FC AP Brera Strumica

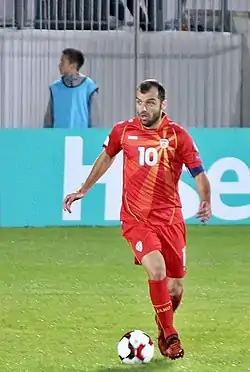
Goran Pandev, the clubs founder.

The club was founded in 2010 as FK Akademija Pandev by the Macedonian football player Goran Pandev, after whom the academy was named. As of 2014, AP Brera has a senior team competing in the Macedonian senior leagues and in 2017, the senior team was promoted to the Macedonian First League for the first time in its history.